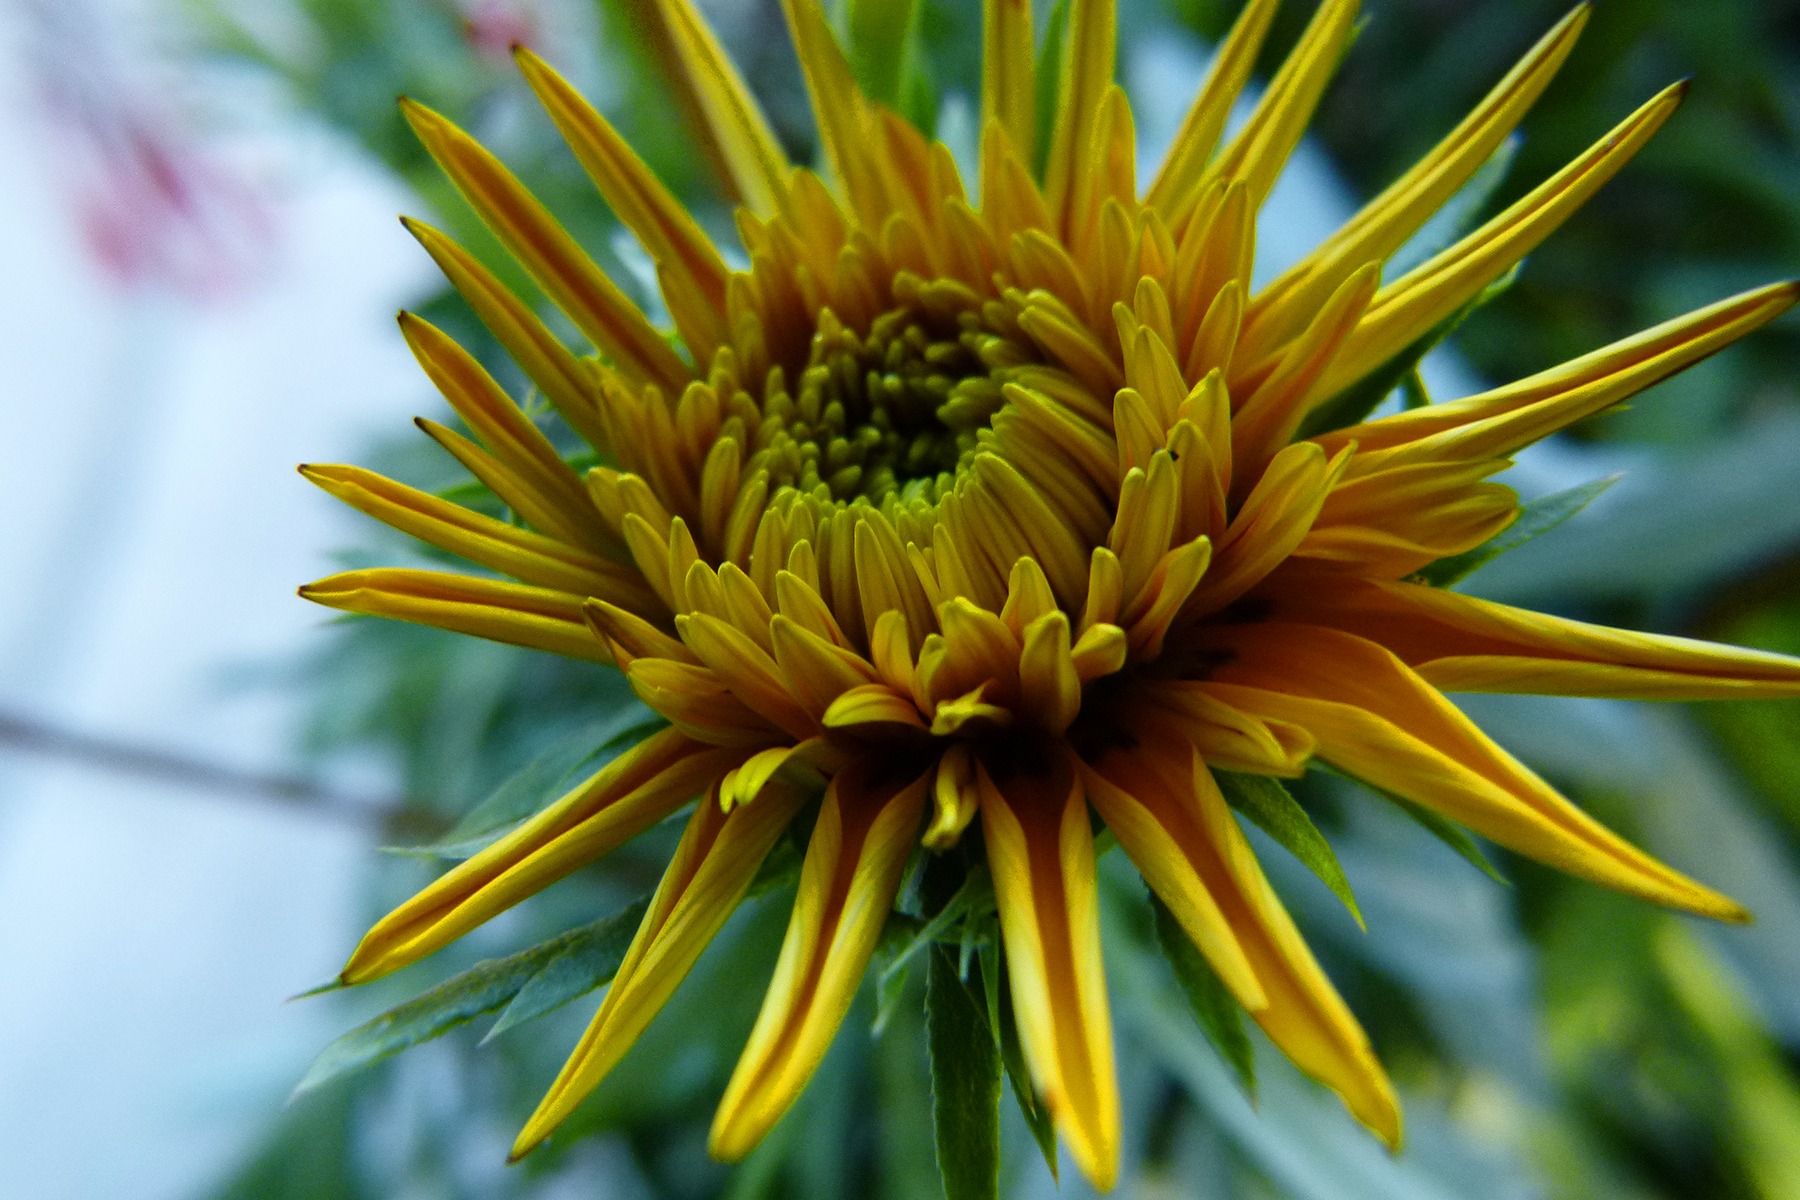
nature, blossom, plant, flower, petal, bloom, floral, green, botany, yellow, garden, flora, wildflower, close up, macro photography, flowering plant, daisy family, plant stem, land plant